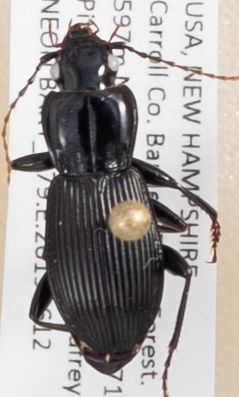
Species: Pterostichus coracinus
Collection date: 2019-06-12
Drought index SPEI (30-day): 0.534
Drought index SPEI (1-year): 1.28
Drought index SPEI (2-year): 1.01